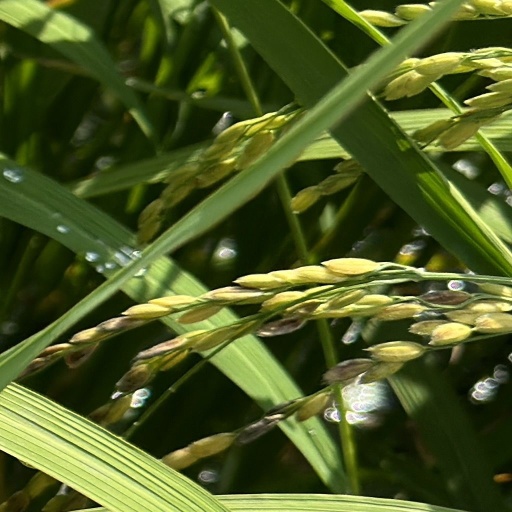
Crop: rice